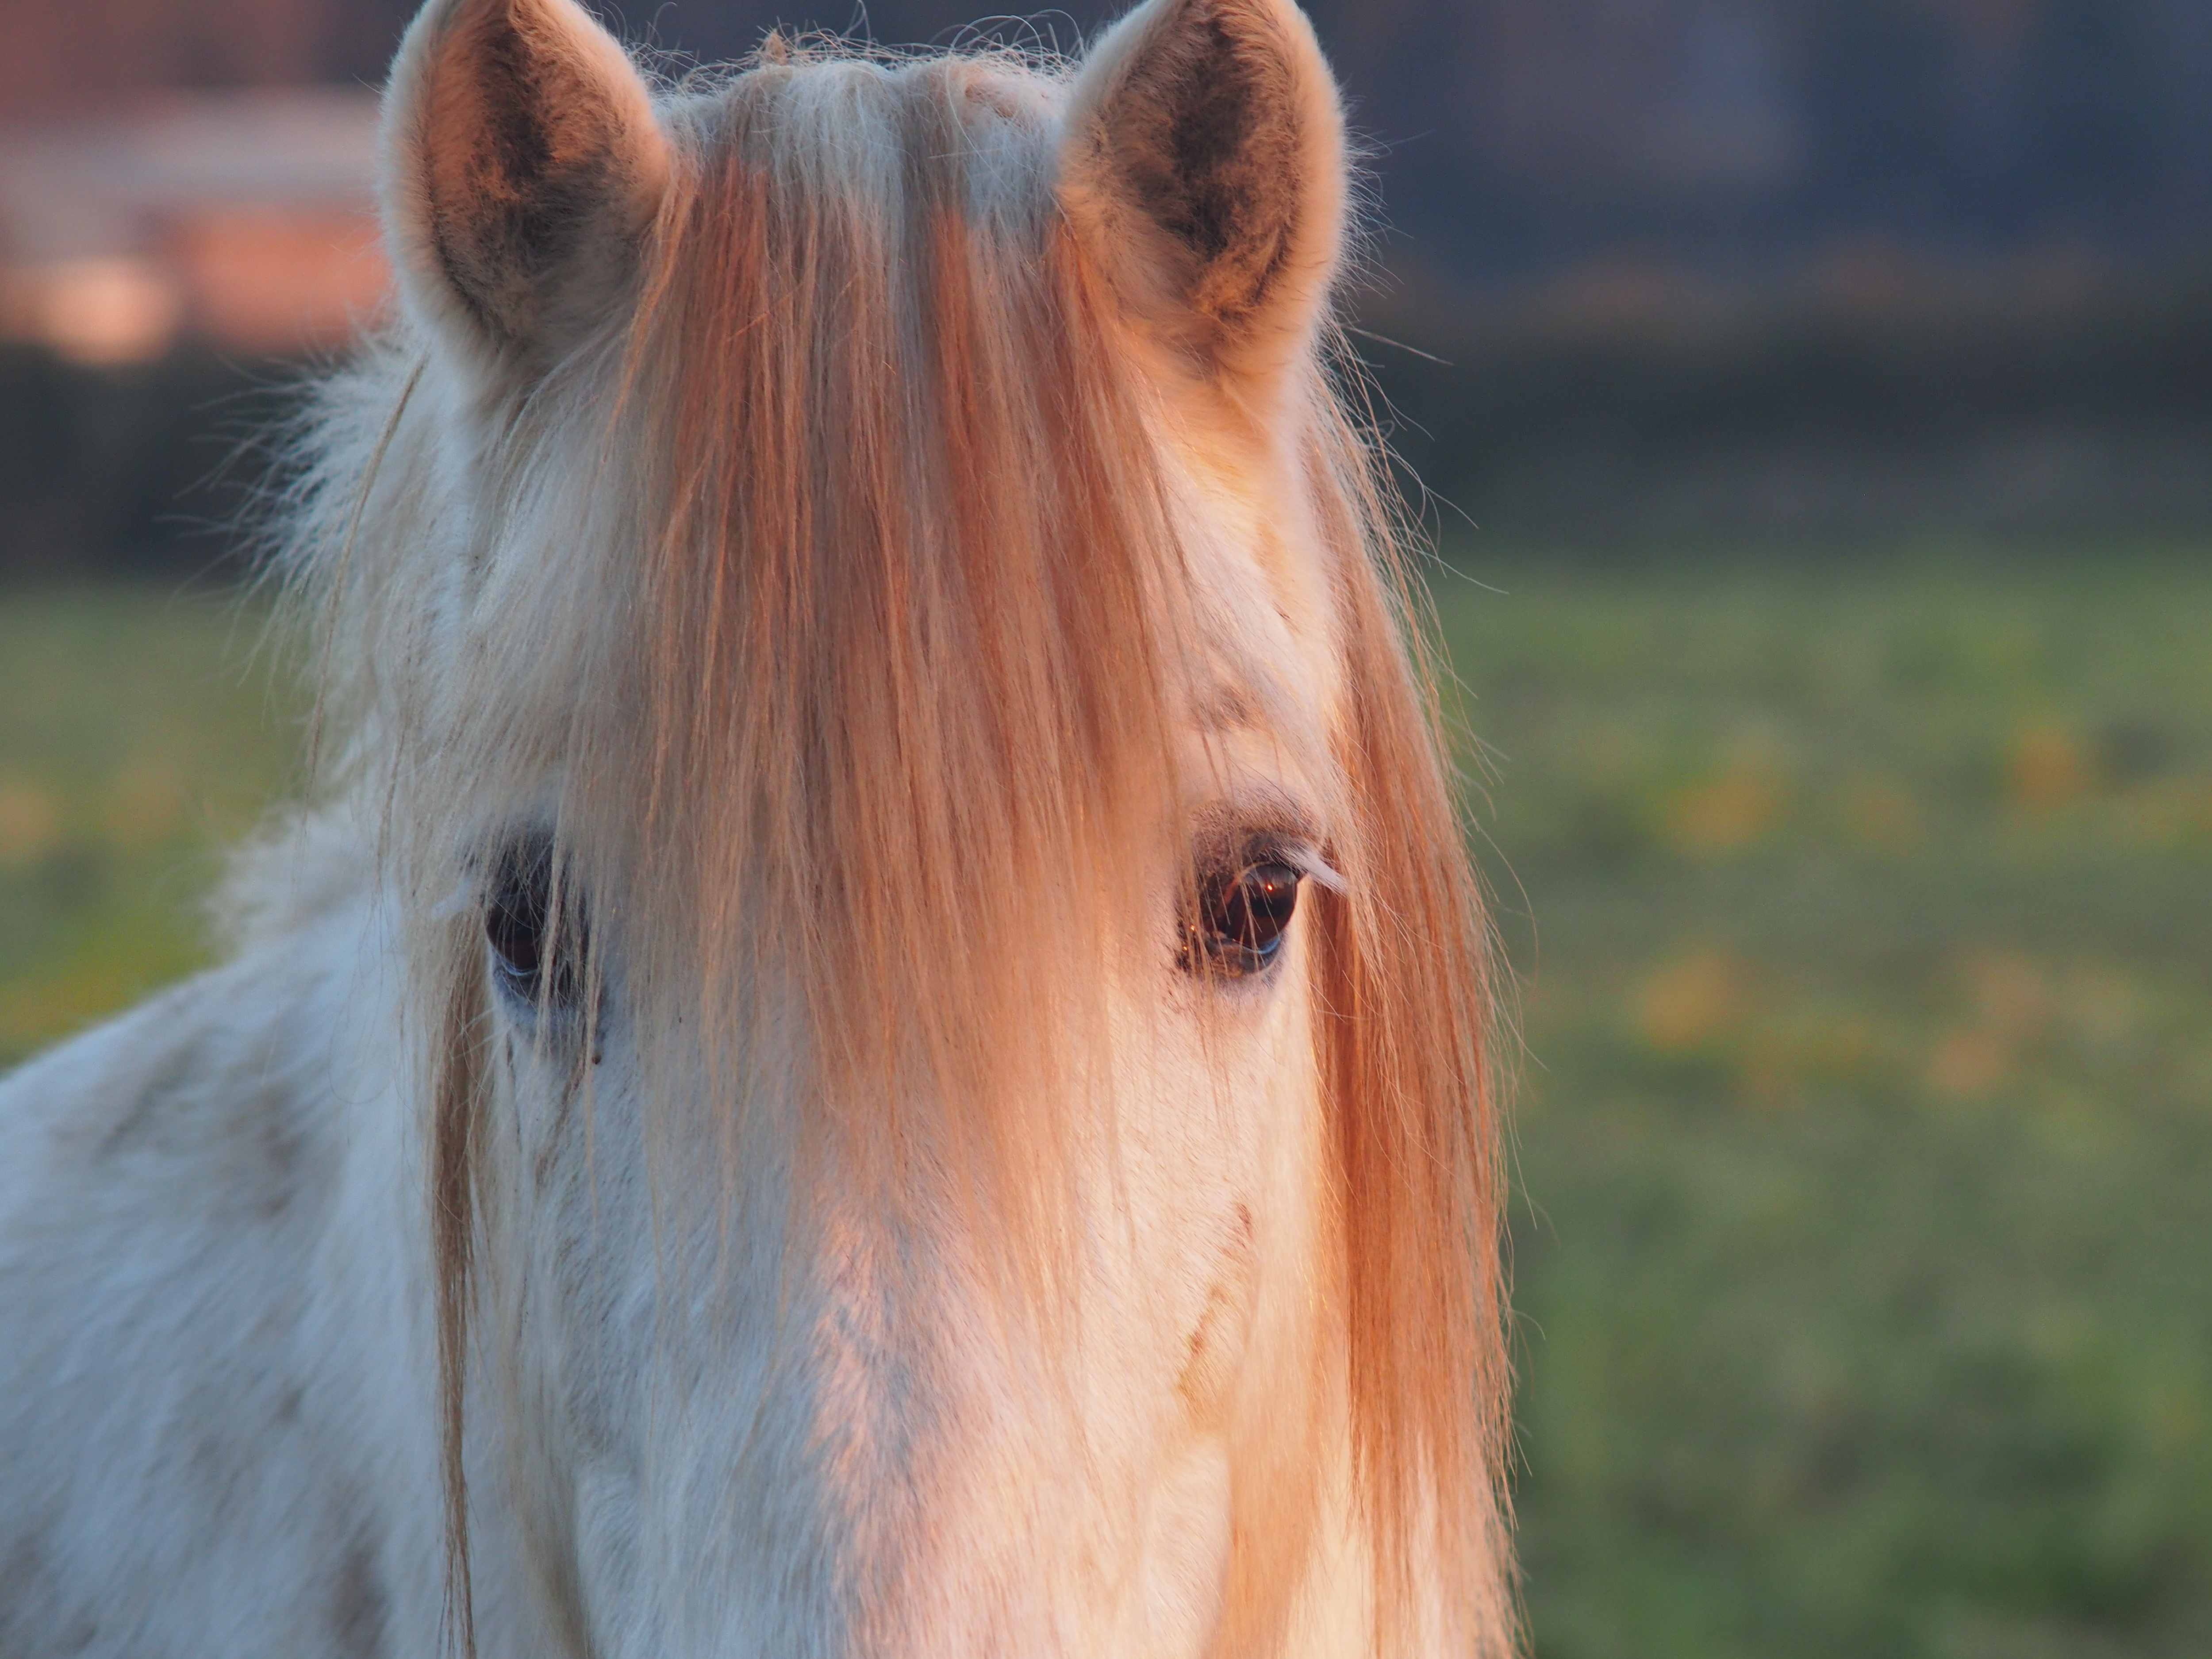
nature, grass, portrait, pasture, horse, mammal, stallion, mane, close up, vertebrate, mare, foal, horse like mammal, mustang horse, camargue horse